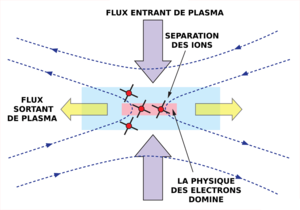
Détail d'une zone de reconnexion magnétique dans la magnétosphère terrestre
Magnetospheric Multiscale mission ou MMS est une mission spatiale de la NASA chargée d'étudier la magnétosphère de la Terre lancée le 13 mars 2015 et est la quatrième mission de la NASA dans le cadre de son programme d'étude des relations Soleil-Terre. MMS utilise quatre satellites identiques volant en formation placés sur des orbites terrestres hautes. Les instruments scientifiques embarqués doivent recueillir des données permettant de reconstituer la structure et la dynamique des régions où se produisent les reconnexions magnétiques. Ils doivent en particulier mesurer l'accélération des particules énergétiques et les turbulences. La mission comprend deux phases d'une durée totale de deux ans pour étudier ce phénomène in situ d'abord dans la région où le vent solaire vient se heurter au champ magnétique terrestre puis, dans la région située à l'opposé par rapport à la Terre, dans la queue de la magnétosphère.